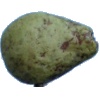
Label: Pear Stone 1